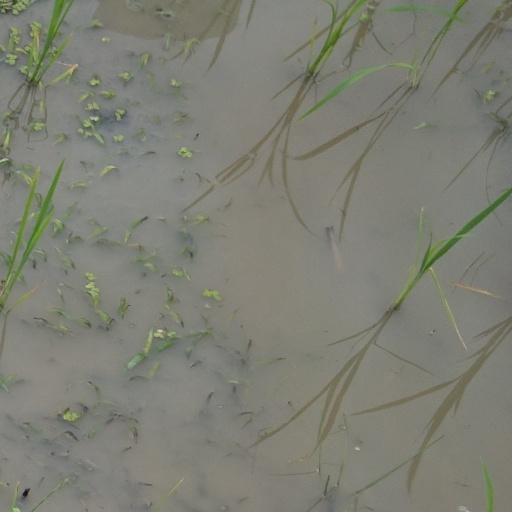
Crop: rice